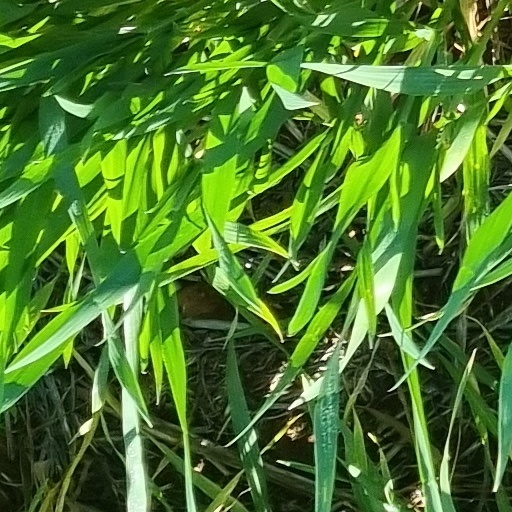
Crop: wheat